NYC Skateboard Coalition

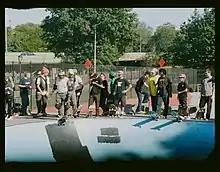
NYC Skateboard Coalition event at Owl's Head Skate Park - October, 2019

In 2020, Partnership for Parks recognized the NYC Skateboard Coalition at the "It's My Park Awards Reception," awarding the coalition for "Outstanding Service, Activism, and Collaboration" for its work cleaning up at Golconda Skate Park led by Clarke and Casey Appledorn.